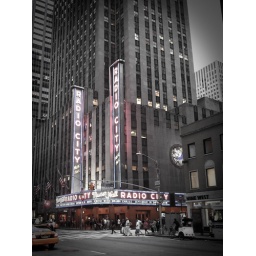
Manhattan in black & white